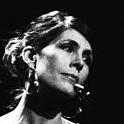
Age: 51